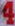
Number: 4